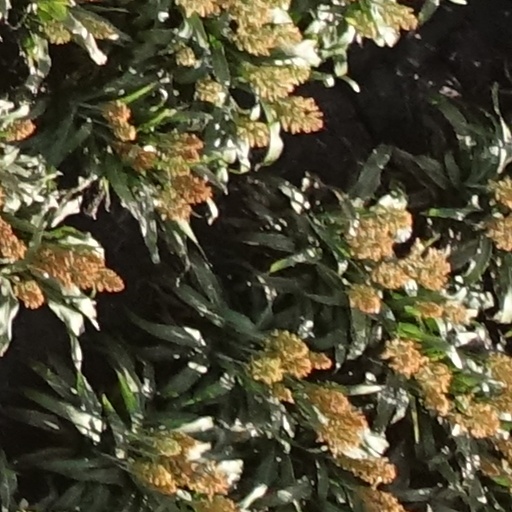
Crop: sorghum